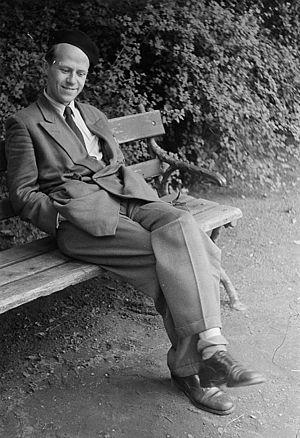
Roger Rössing était un auteur et photographe allemand.